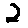
Label: 2